Marian Diamond

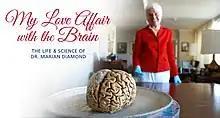
Poster of the documentary film "My Love Affair with the Brain" by Dr Marian Diamond.

"My Love Affair with the Brain: The Life and Science of Dr. Marian Diamond" is a 2017 documentary about Diamond's life as a pioneering woman of science, her curiosity and passion for the human brain, as well as her research and love of teaching. Producer-directors Catherine Ryan and Gary Weimberg of Luna Productions followed Diamond with their cameras for the final five years of her science and teaching career. The documentary film is narrated by he neuroscientist and actress Mayim Bialik.